History of the Jews in Tunisia

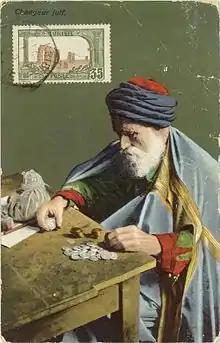
Jewish Money changer in Tunisia

Despite the split between the groups, the figure of the Grand Rabbi had considerable authority among his followers. By virtue of his function as president of the rabbinical court, he watches over Jewish law, relying on the Shulchan Aruch, the standard legislative code, and the Talmud. The rabbinic jurisdictions deal with personal status matters, but also with civil and commercial cases when only Jews were concerned, whether the faults were religious or secular. In small towns, the dayan was responsible for rendering justice, with the rabbinical court serving as a chamber of appeal. One of the most rigorous penalties that the latter could pronounce was the herem, the Jewish version of excommunication, made public in the synagogue.